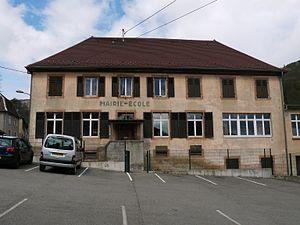
Linthal est une commune française située dans le département du Haut-Rhin, en région Grand Est.